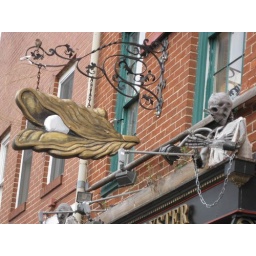
Top of a bar sign in Fells Point.